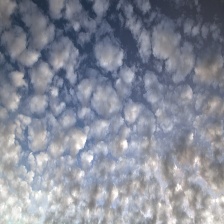
Cloud type: Altocumulus